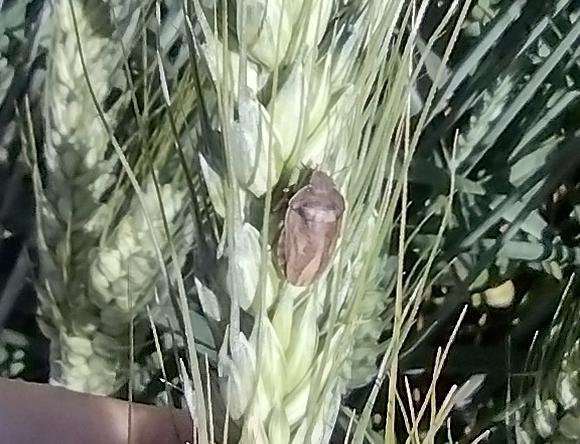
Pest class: non_pest_herbivores